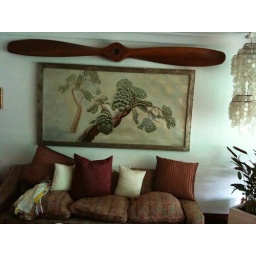
My grandfather's airplane propeller from WWII. On the wall in our house in Madrid.